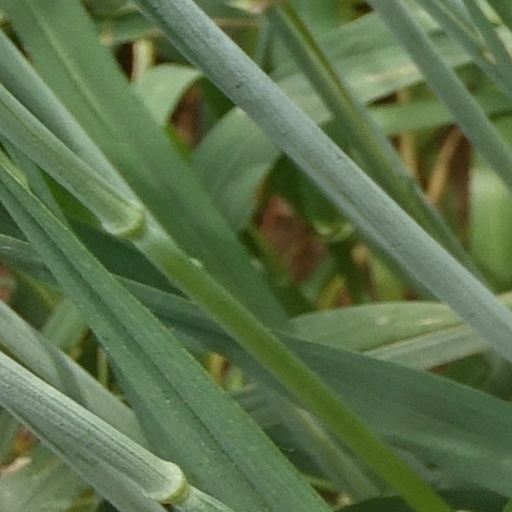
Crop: wheat